Rendcomb College

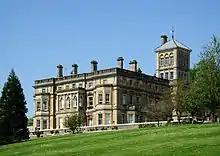
Rendcomb College

Rendcomb College was founded in 1920 by Frederick Noel Hamilton Wills (Noel Wills). The School has benefited from the stewardship of the Wills family for almost a century and from the two-tiered Governance of Trustees and Governing Body.